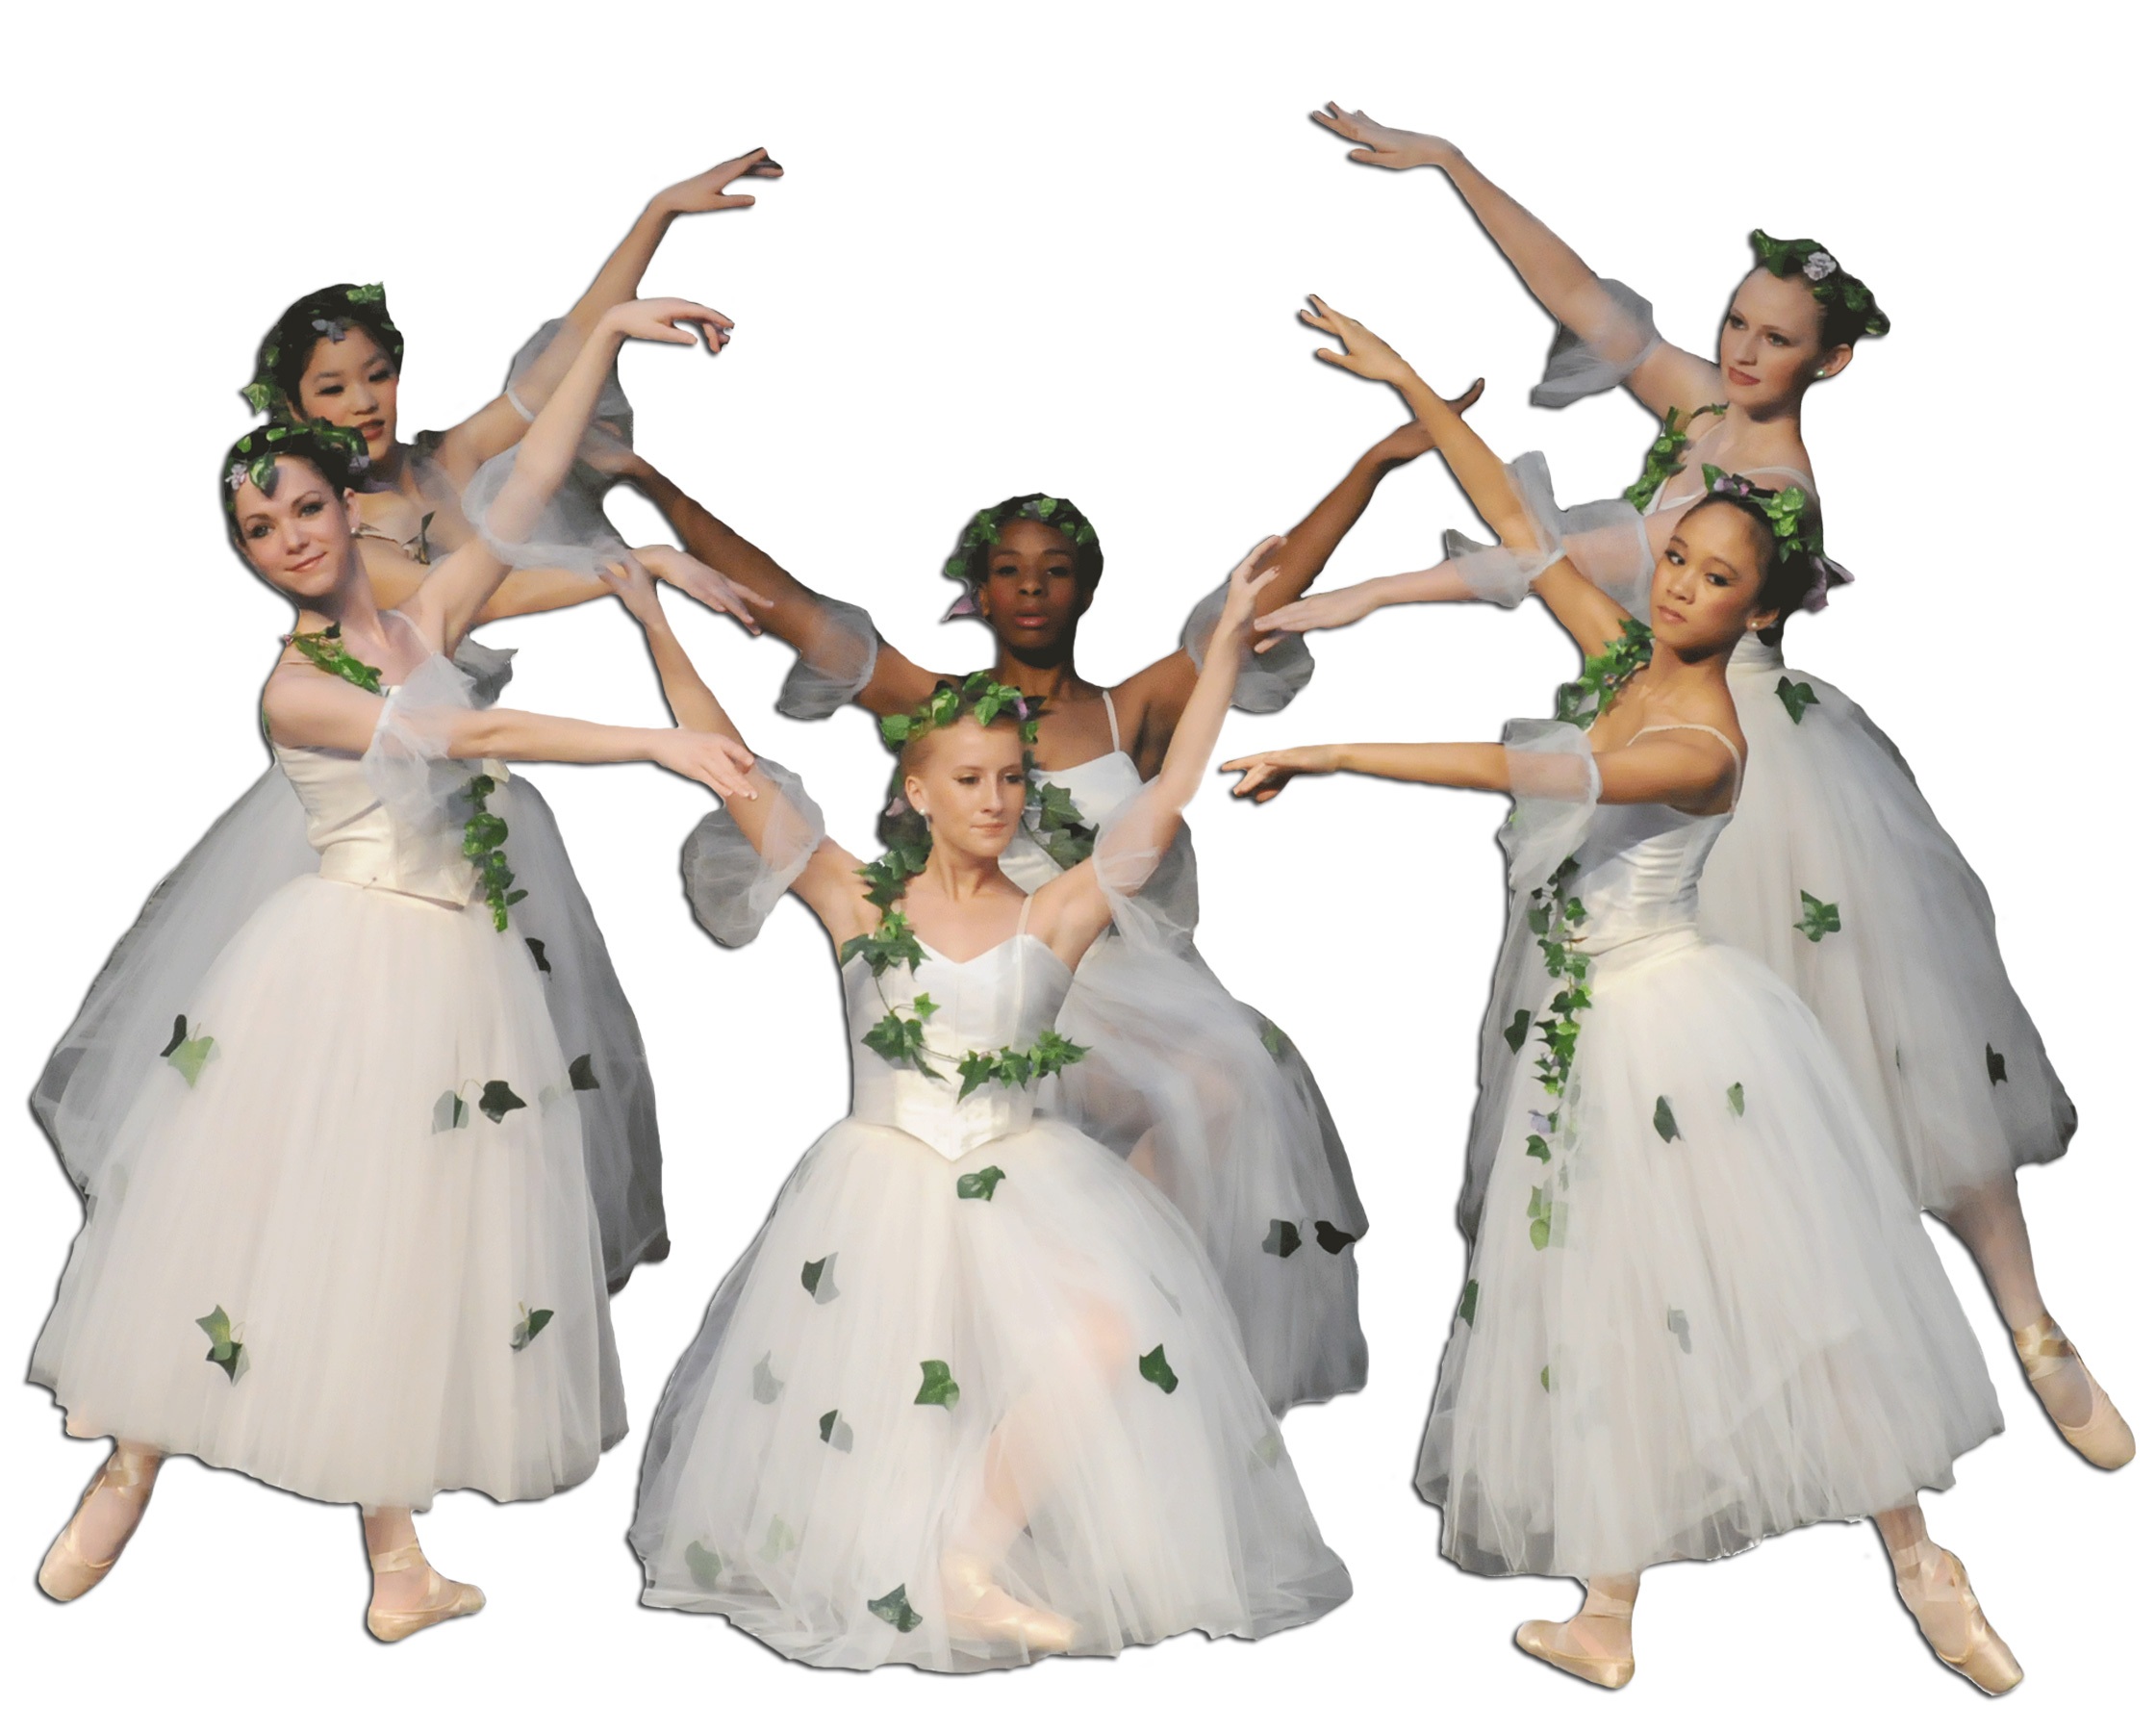
female, dance, young, youth, studio, ballerina, ballet, charlotte, dancers, sports, performance, dancing, event, entertainment, hula, performing arts, folk dance, team sport, costume design, ballroom dance